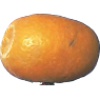
Label: Kumquats 1